175th Infantry Regiment (United States)

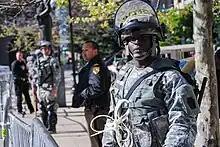
A soldier from 1st Battalion, 175th Infantry Regiment keeps watch in front of Baltimore City Hall during the 2015 Baltimore protests

Following the attacks of 11 September 2001, more than 100 members of 1st Battalion, 175th Infantry were individually mobilized to protect key airports in Maryland. This was followed by the battalion's mobilization in 2003 for Operation Noble Eagle, to protect Andrews Air Force Base and the Warfield Air National Guard Base, both in Maryland.